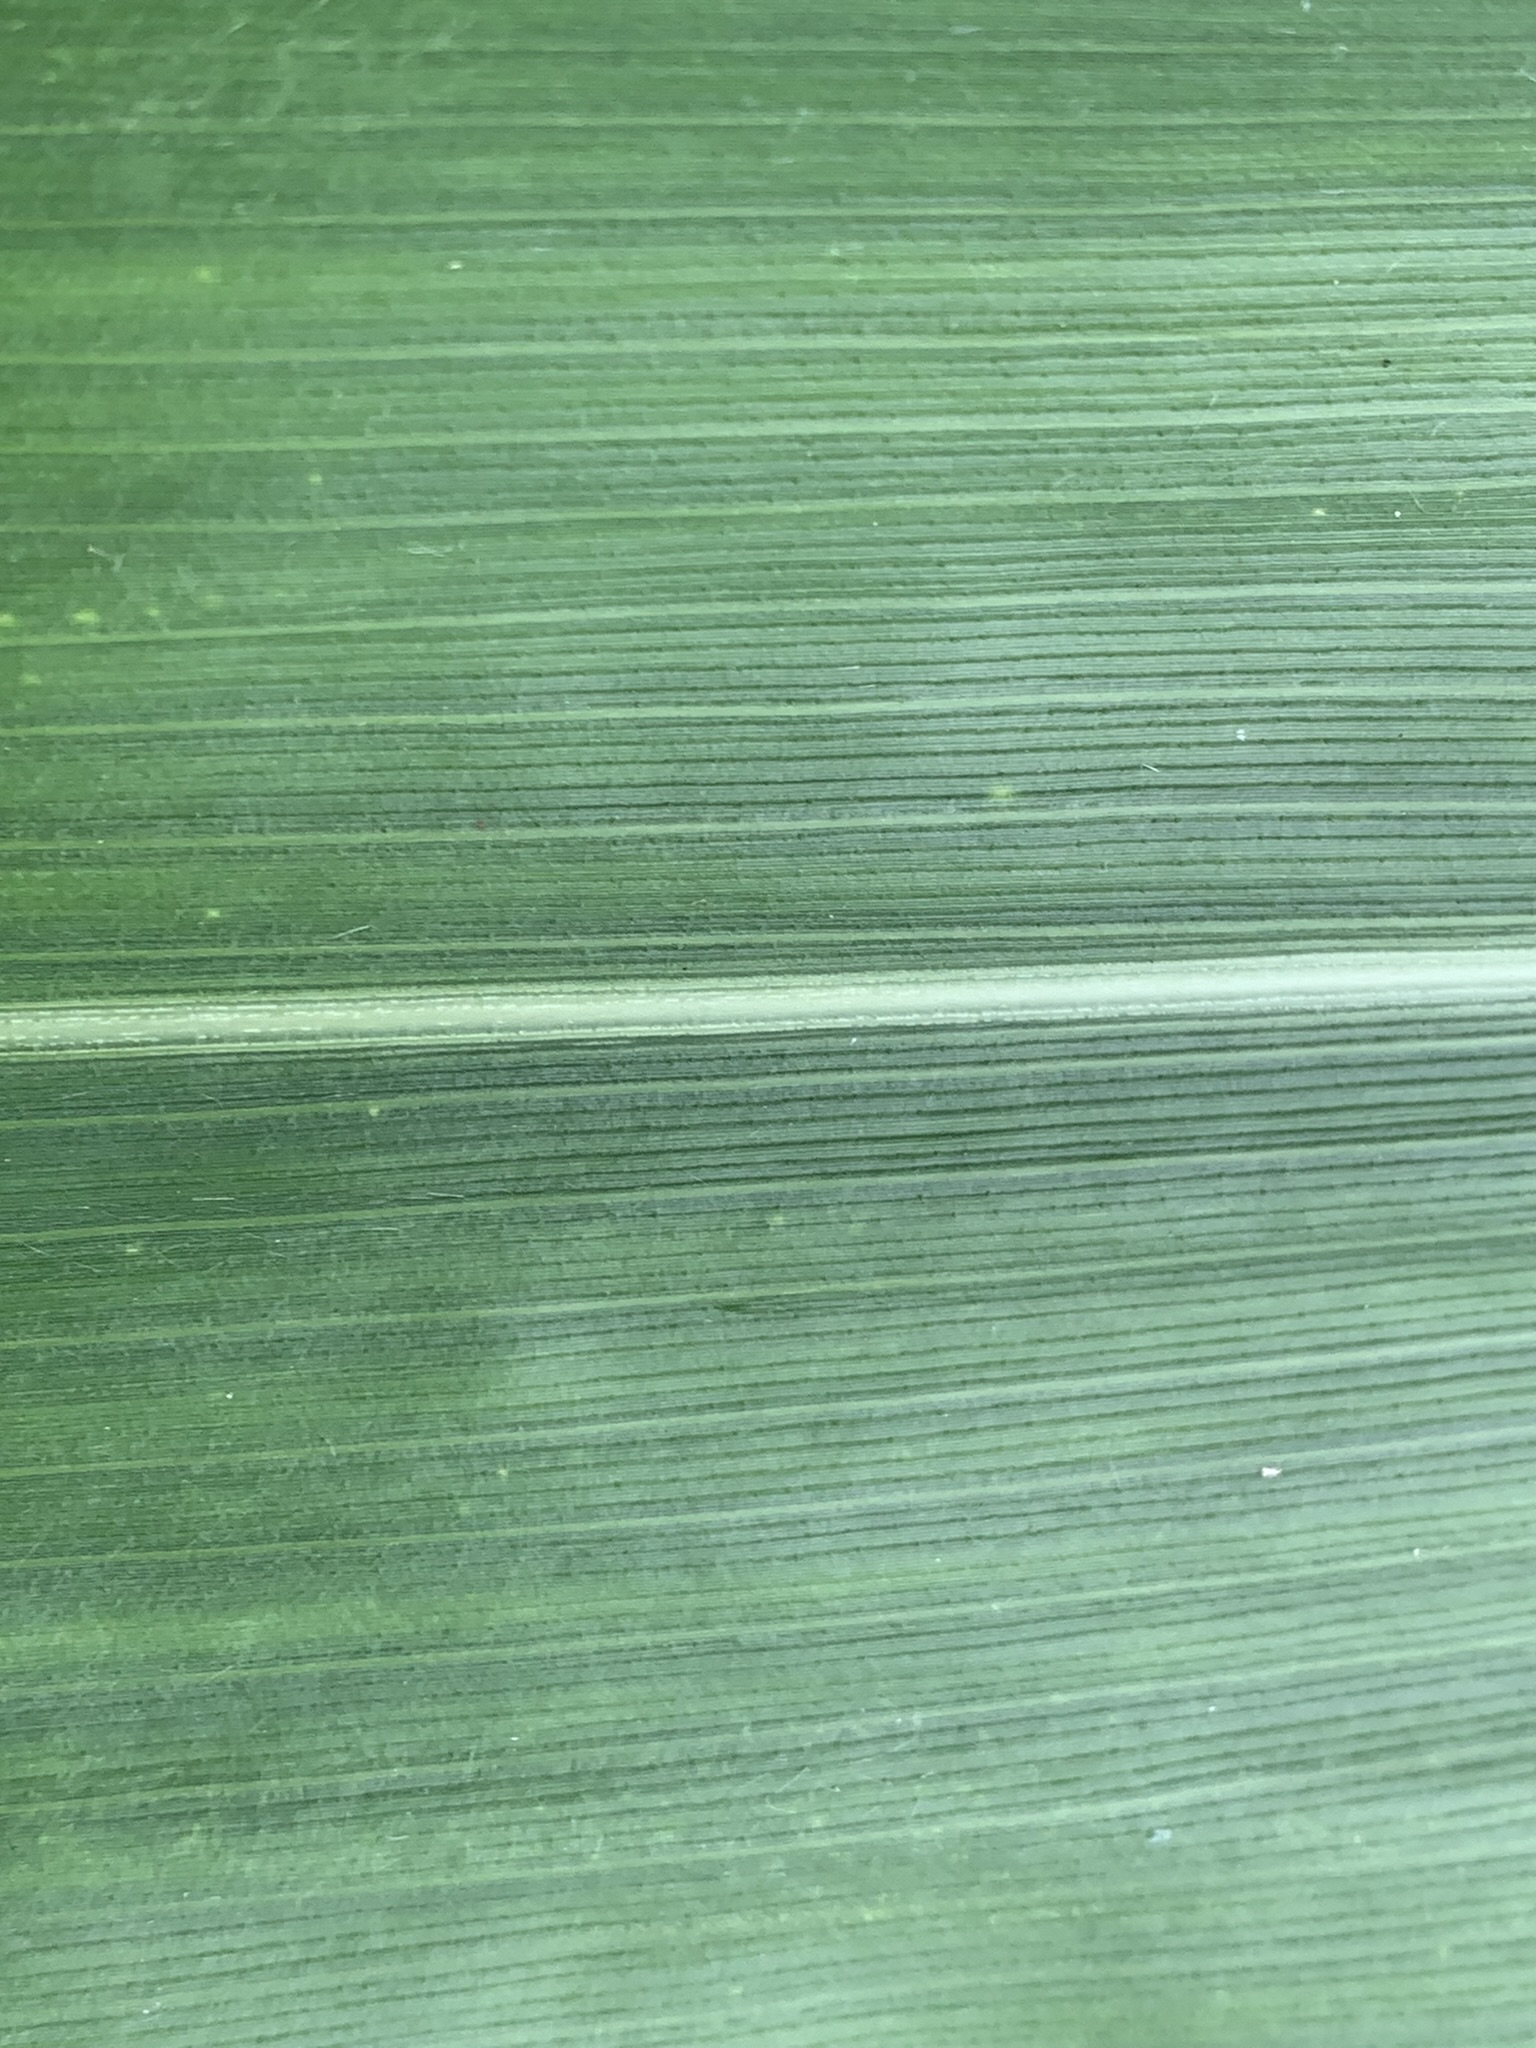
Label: Healthy